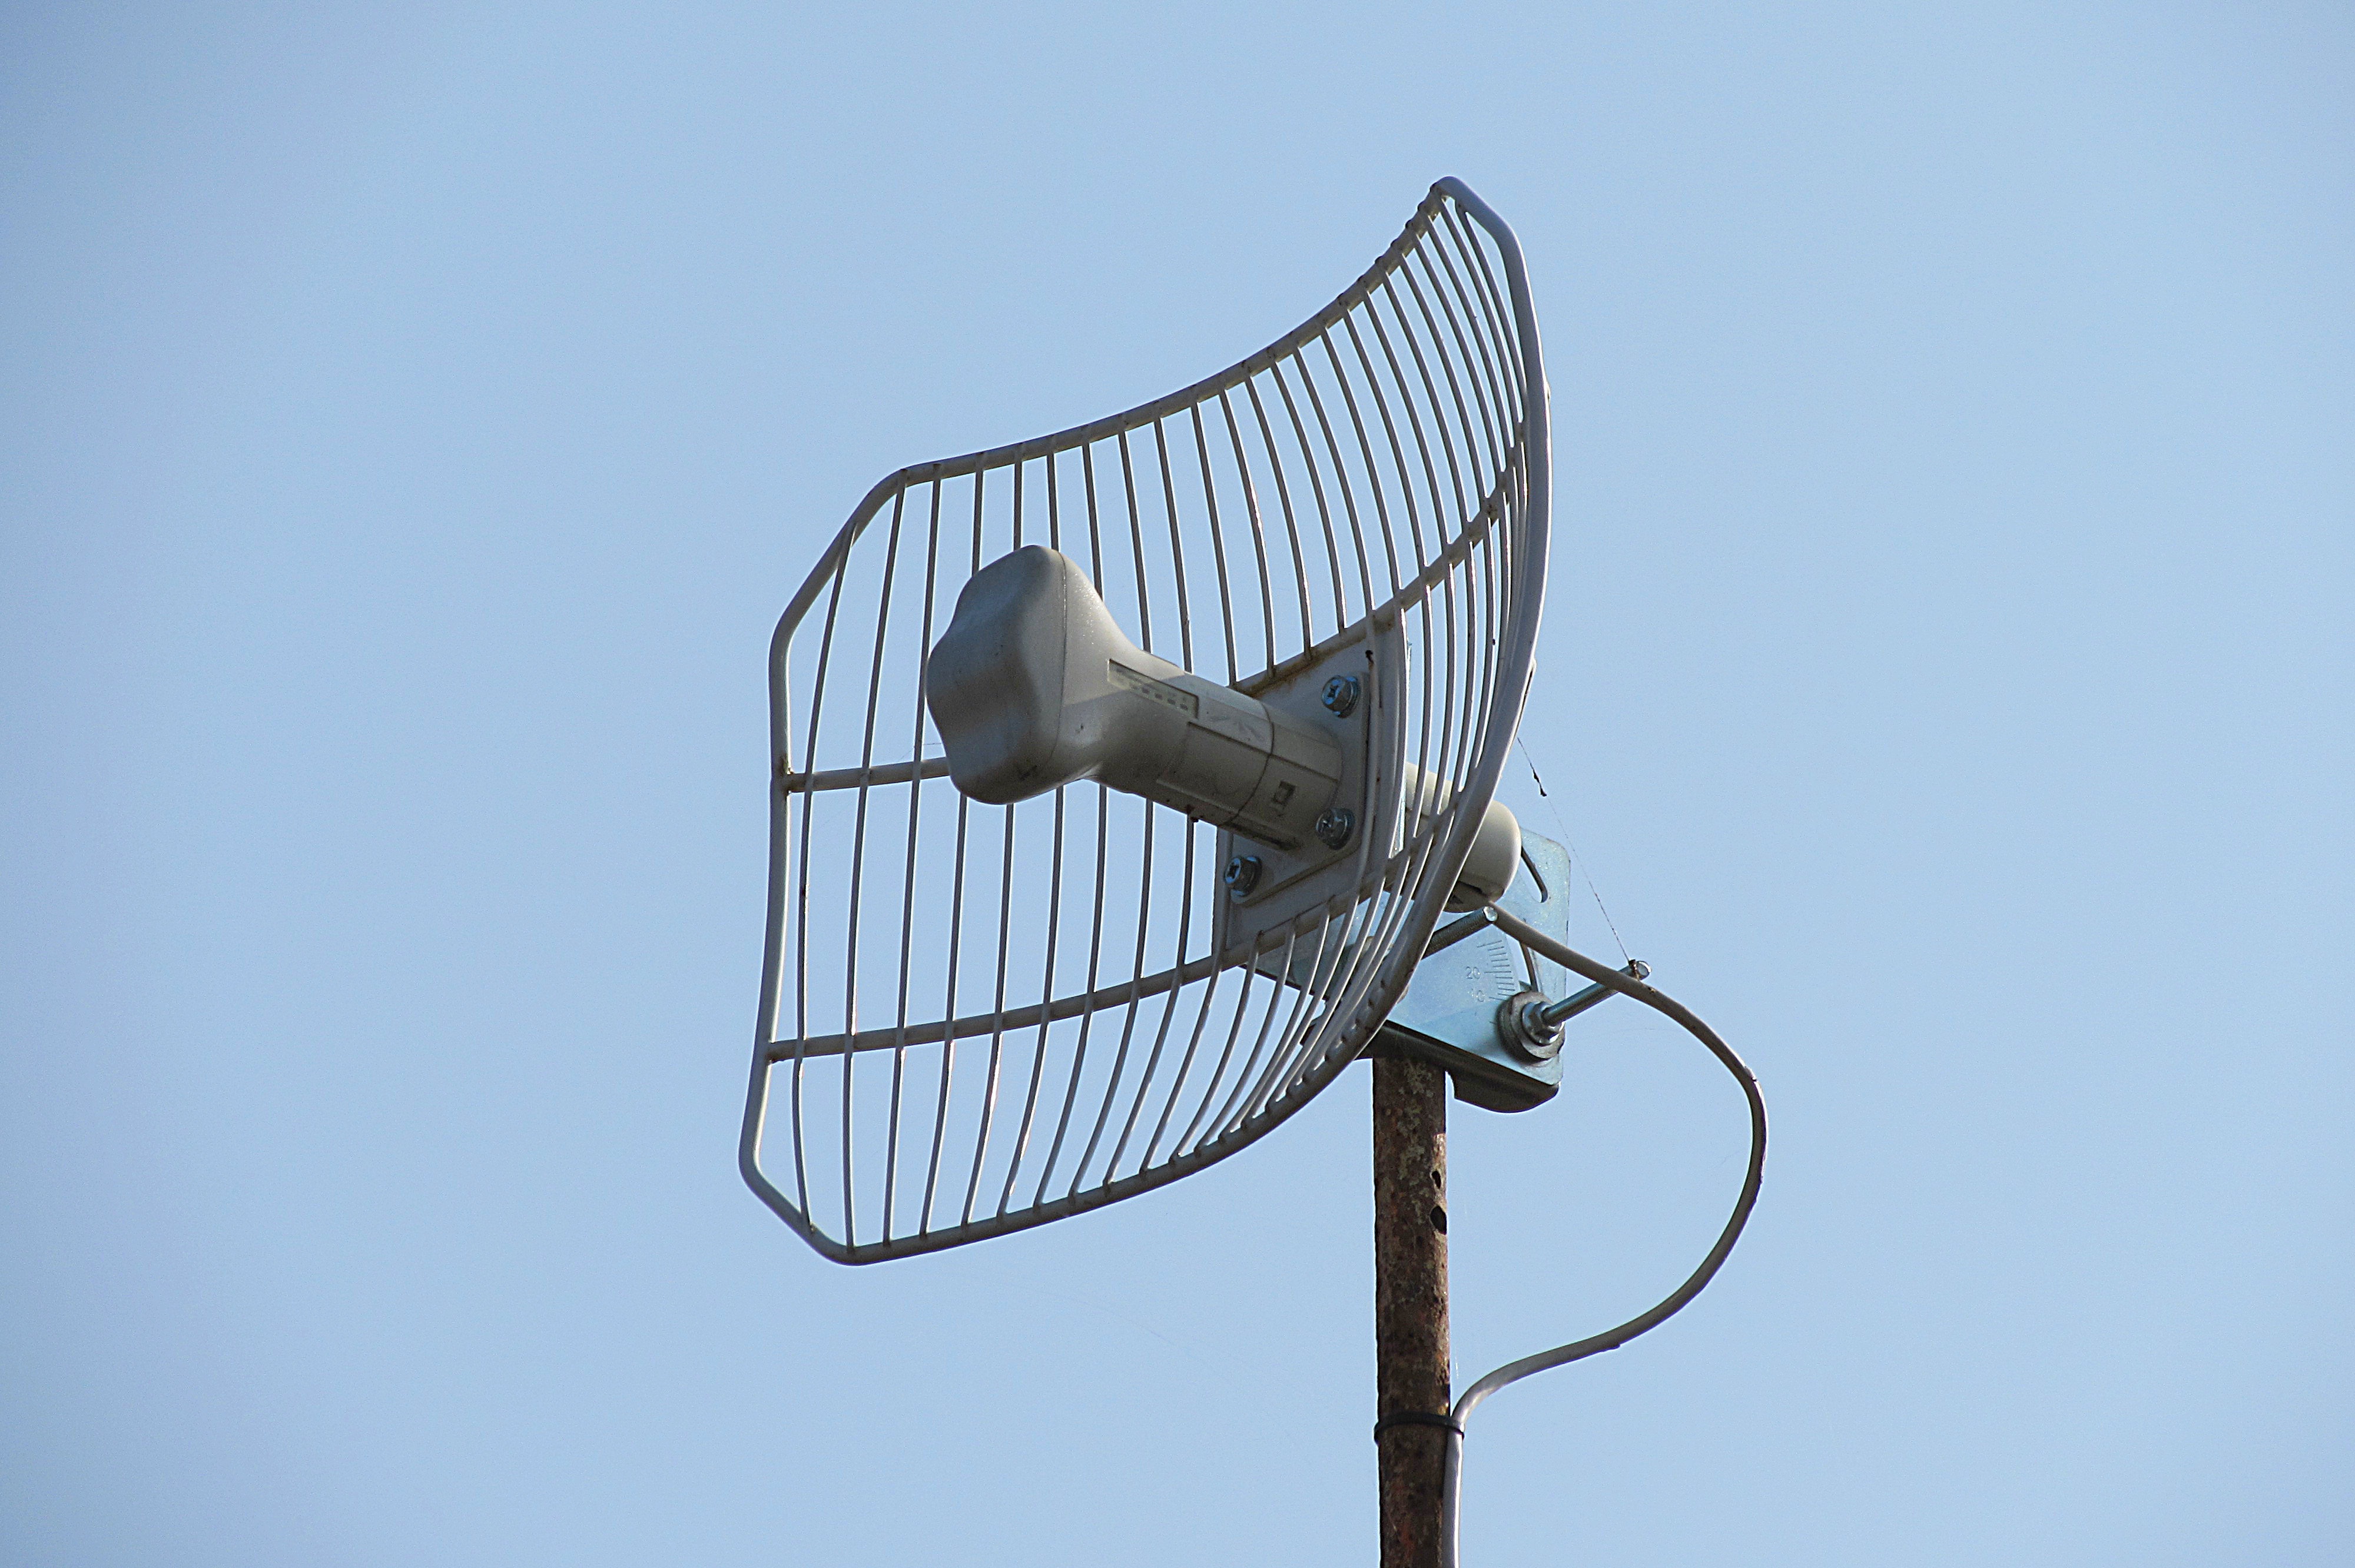
bird, wing, antenna, vehicle, blue, lighting, satellite dish, reception, perching bird, internet reception, internet bowl, internet radiation